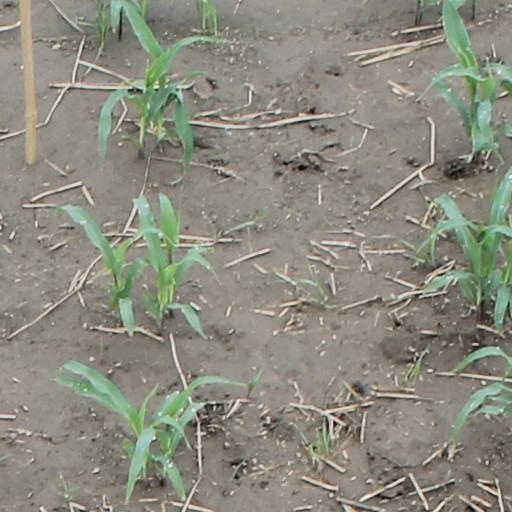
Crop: maize; corn